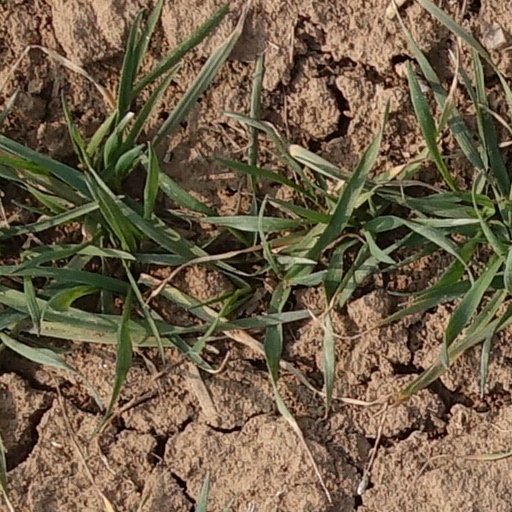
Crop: wheat